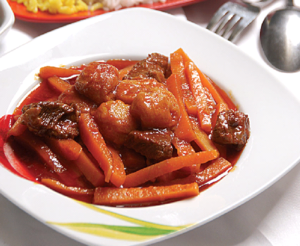
Le khorech est un terme générique pour désigner les ragoûts dans la cuisine persane et turque. Le mot est un substantif du verbe خوردن et signifie littéralement « repas ». Le mot est souvent mal orthographié khorecht, cette faute est attribuable à la linguistique d'hypercorrection. Une alternative rare est khoricht.